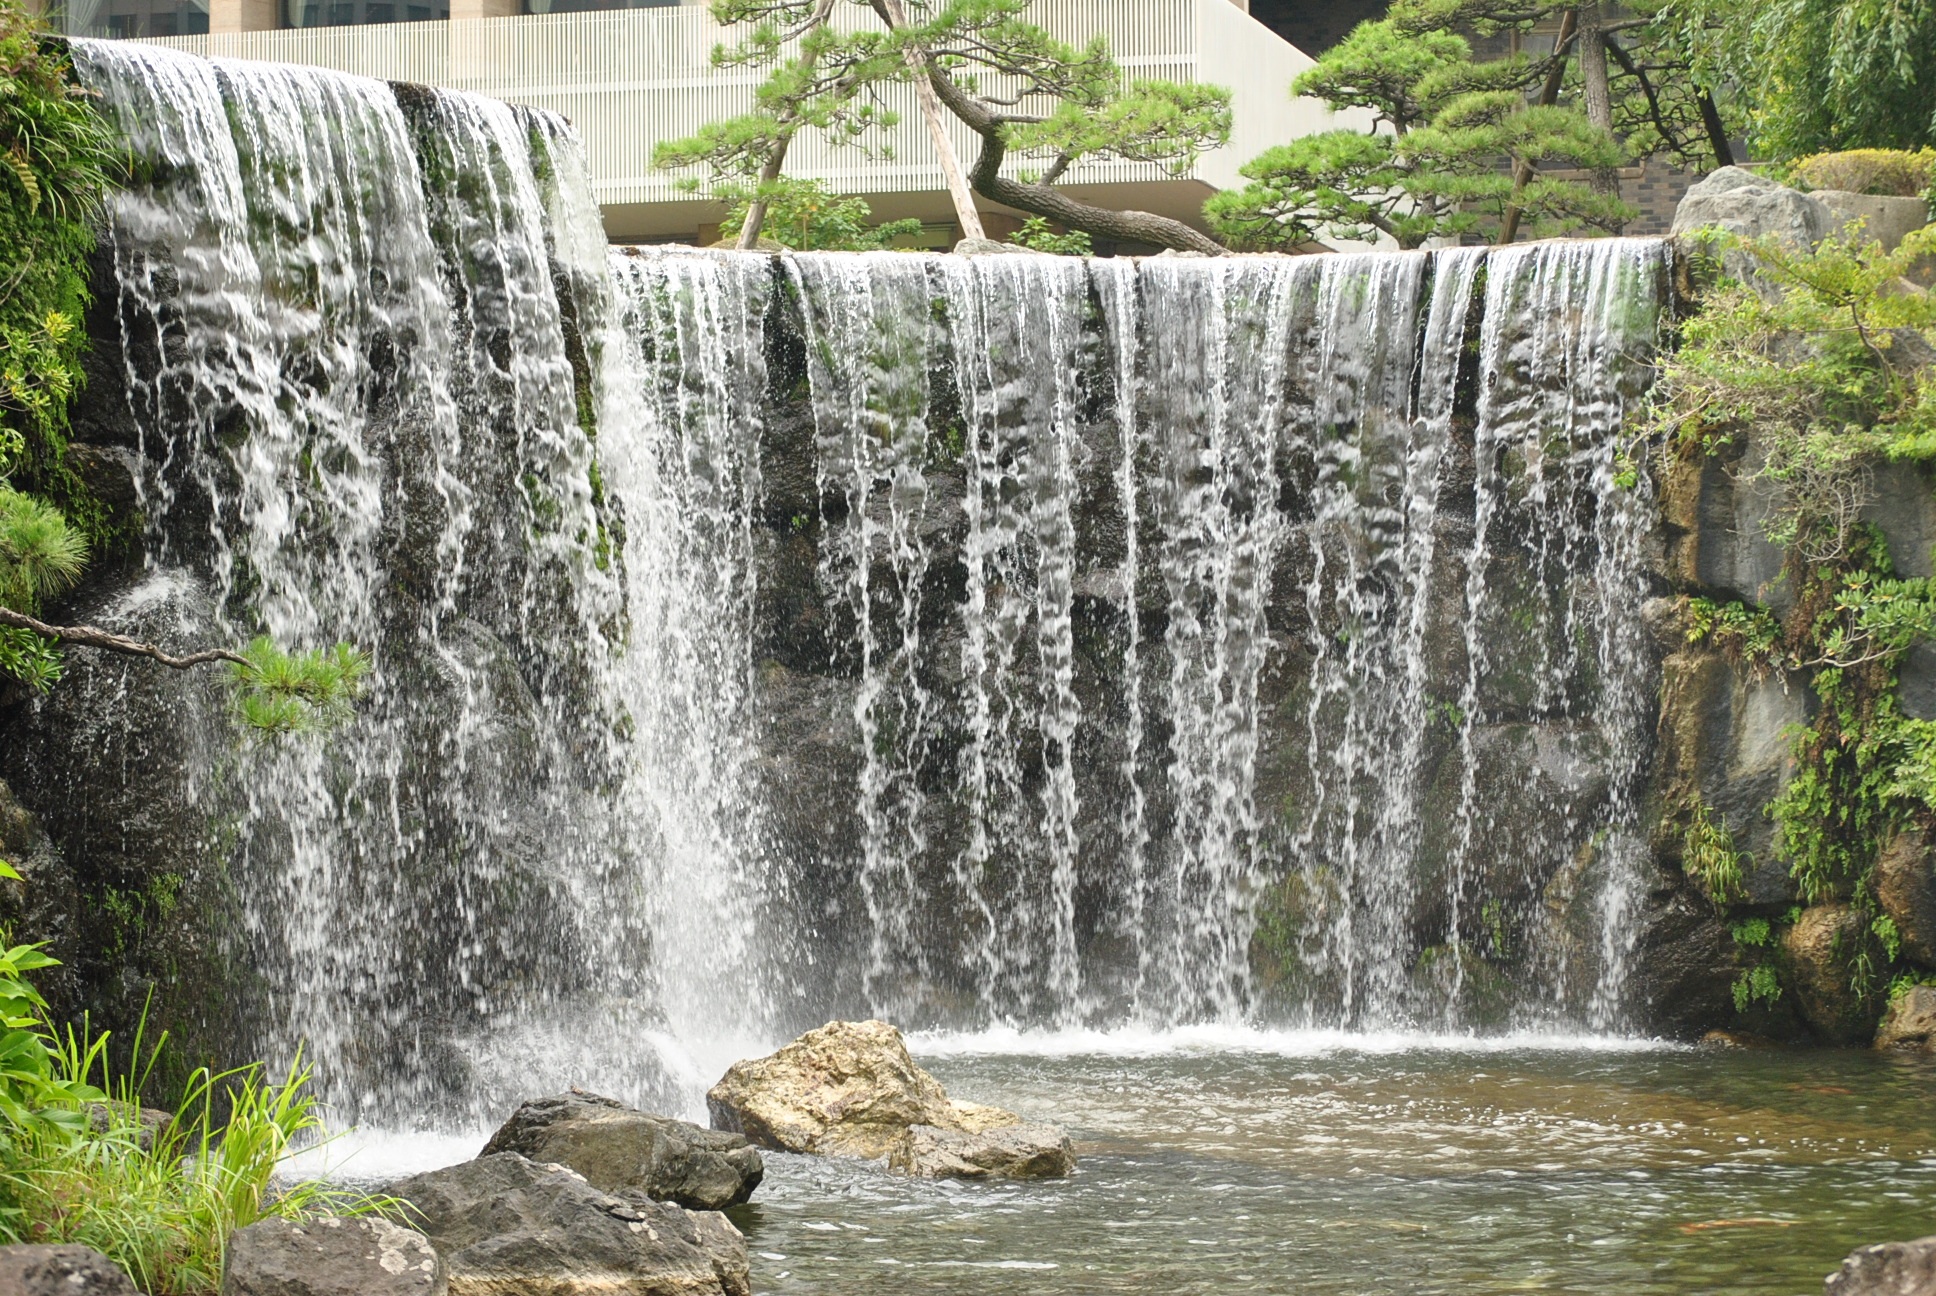
water, nature, waterfall, stream, botany, garden, body of water, wasserfall, water feature, watercourse